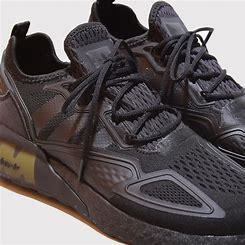
Brand: Adidas
Model: ZX 2K